Granville Gee Bee Model R Super Sportster

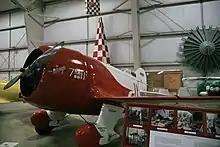
Reproduction of the Thompson Trophy Race-winning R-1

The R-1, piloted by Jimmy Doolittle, won the 1932 Thompson Trophy race. He lapped all but one of the competing aircraft, made easy turns and never had to come down and make a tight pylon turn. He also set a new F.A.I. world landplane speed record of in the Shell Speed Dash.